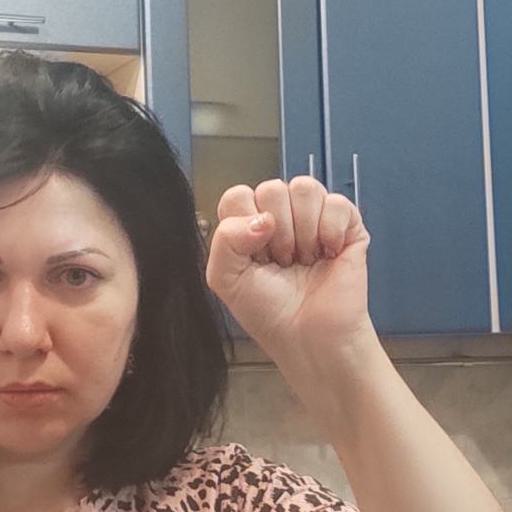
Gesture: fist